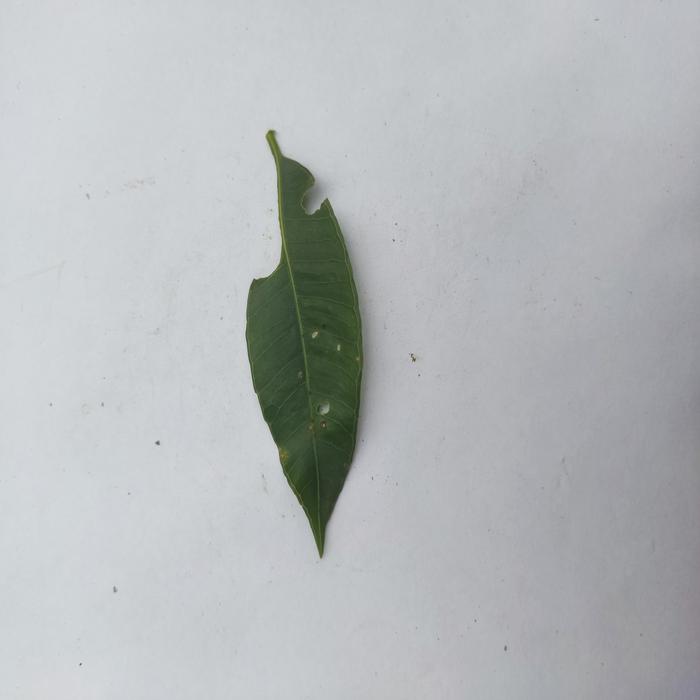
Crop: Hog Plum
Leaf condition: Caterpillars_Infestation